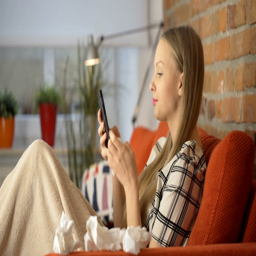
girl looks sick while sitting on the sofa under blanket and texting on smartphone